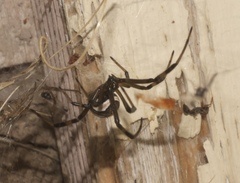
Species: Lactrodectus_hesperus